Jan Zahradníček

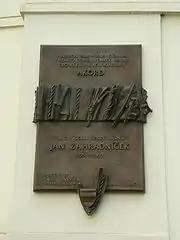
A historical marker in Brno

Jan Zahradníček (17 January 1905, Mastník, Moravia − 10 October 1960, Vlčatín) was a Moravian (Czech) poet, journalist and translator.